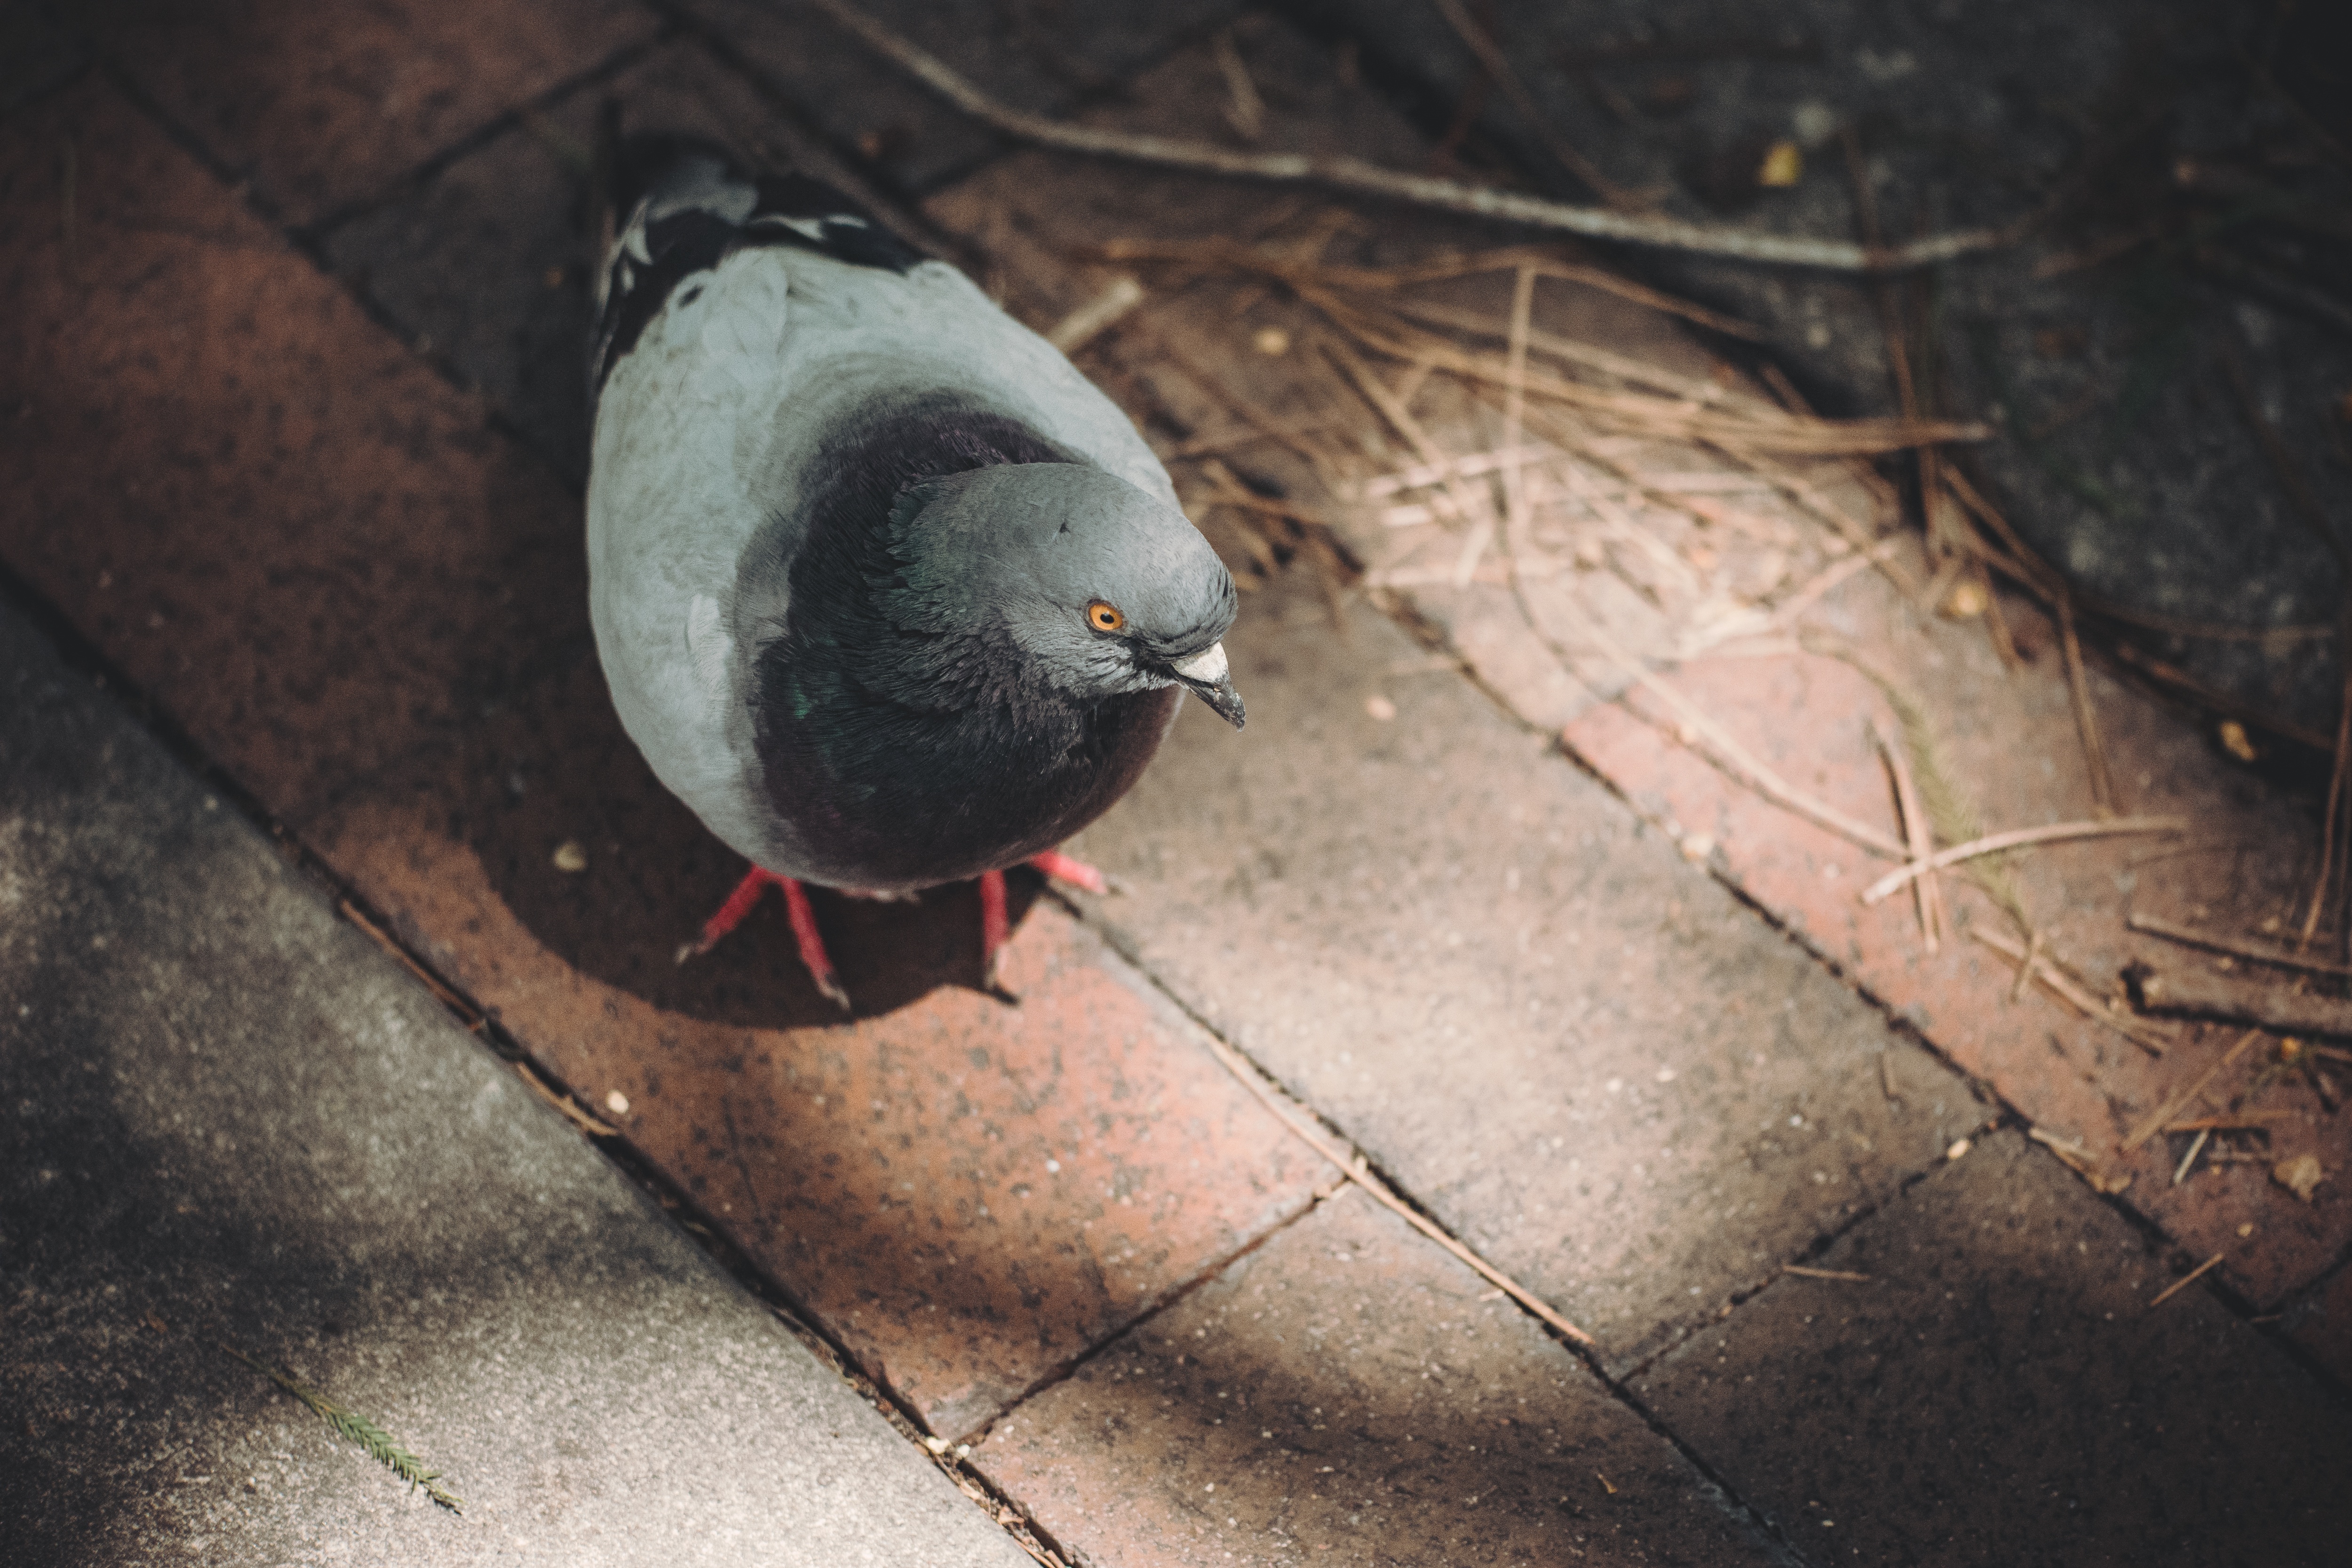
bird, beak, black, brick, pigeon, eye, perching bird, pigeons and doves